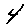
Label: 4